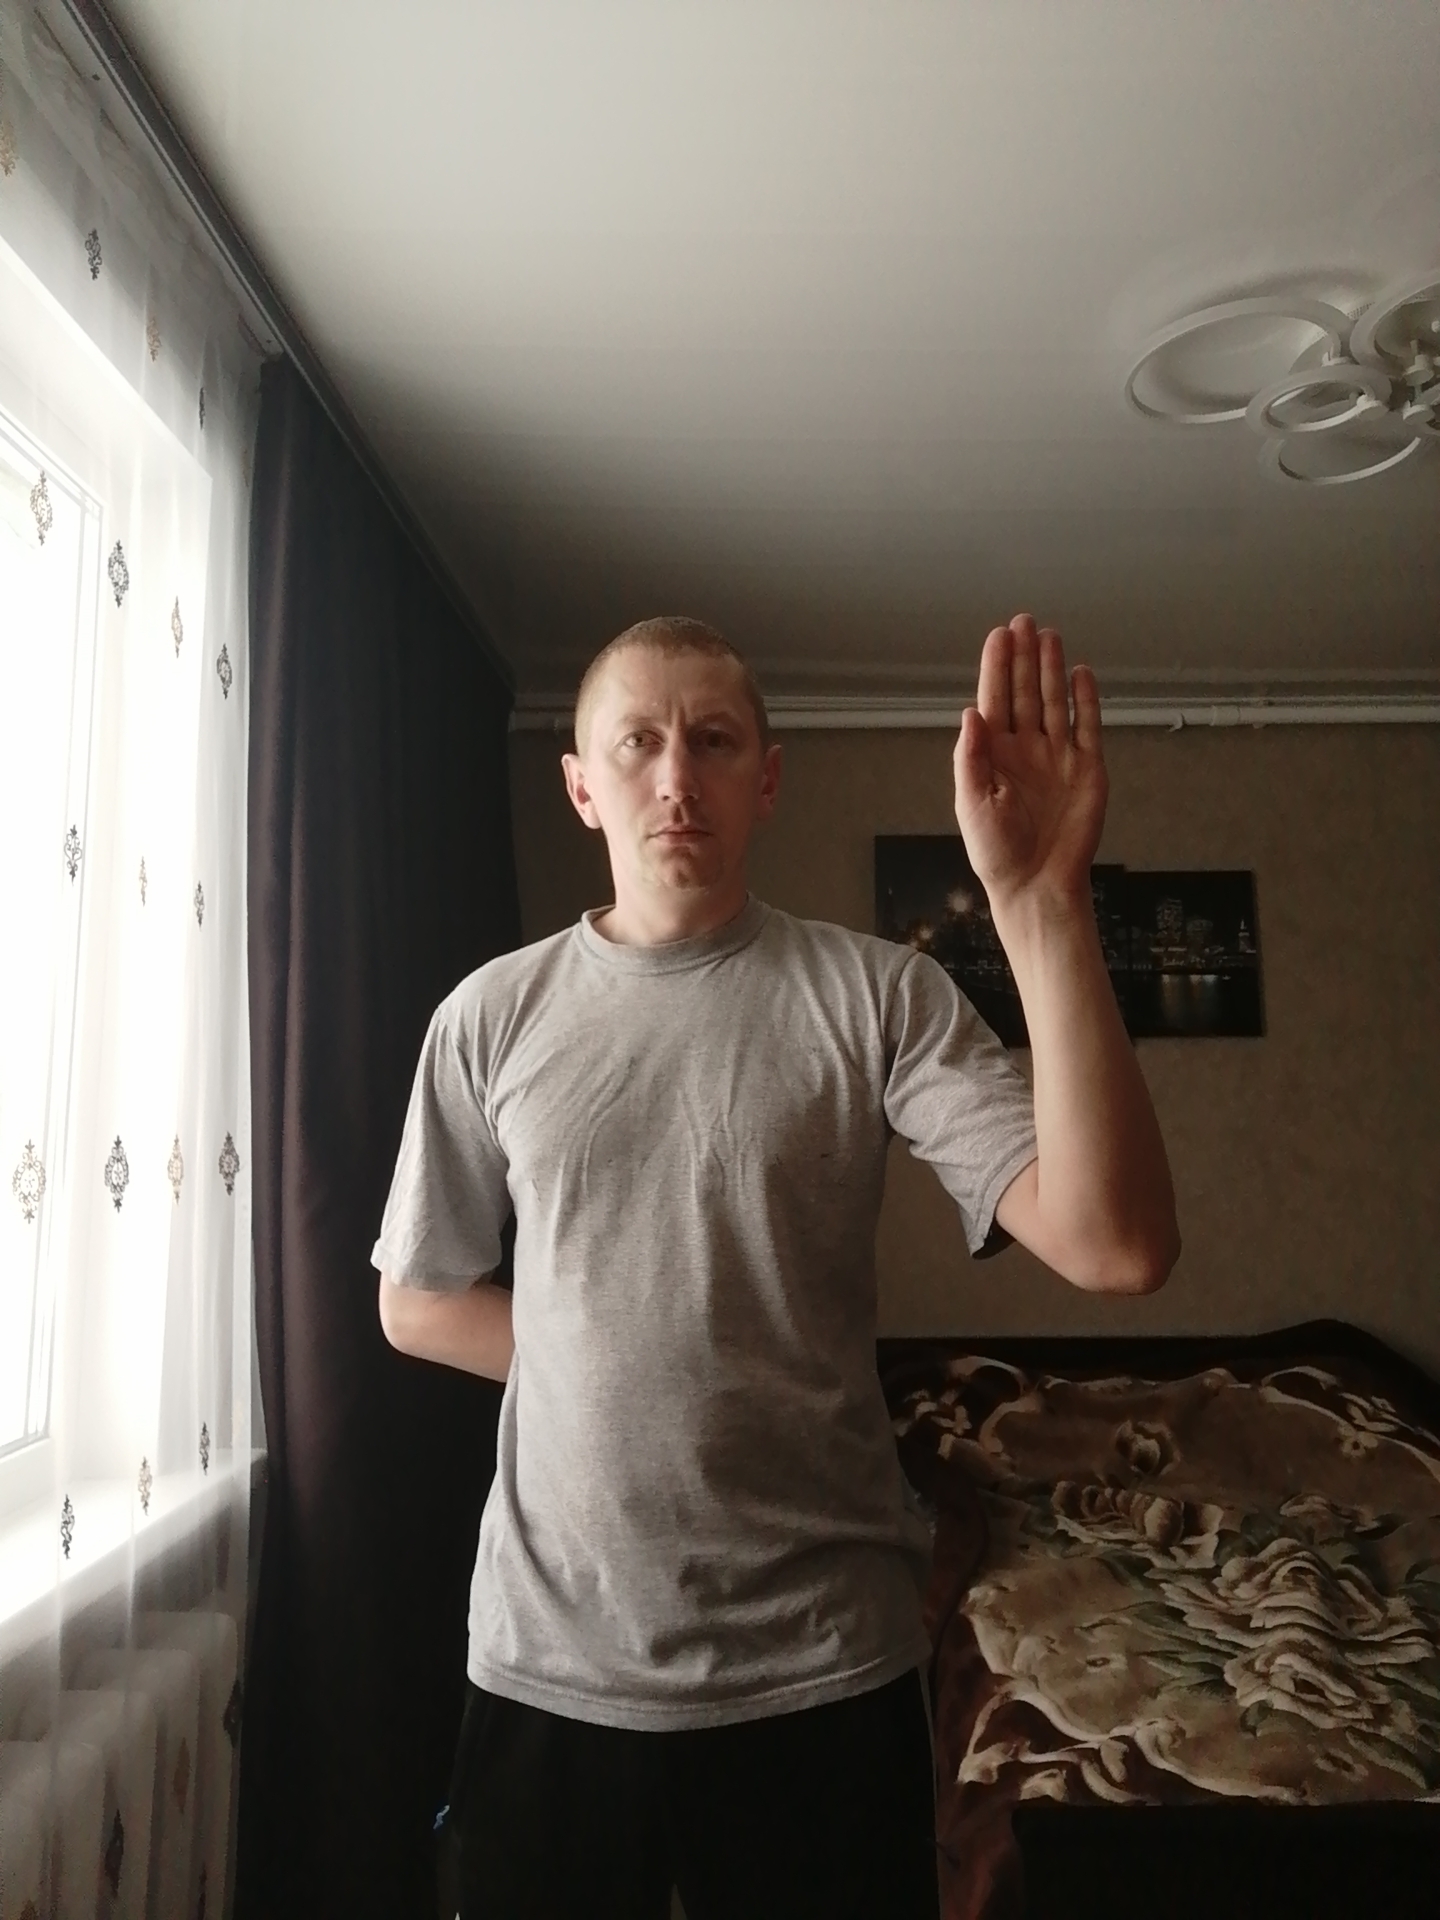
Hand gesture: stop